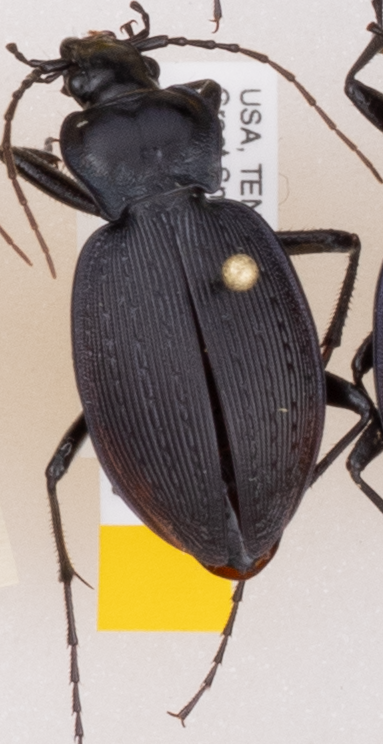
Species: Carabus goryi
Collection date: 2017-05-30
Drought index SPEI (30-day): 0.9
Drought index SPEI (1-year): -0.8
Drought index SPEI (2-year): -0.54